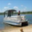
Label: ship